Dorothea von Ertmann

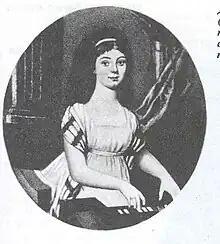

Dorothea Graumann was born in Frankfurt and married Stephan von Ertmann, an Austrian infantry officer, in 1798. The couple moved to Vienna, where Dorothea Ertmann began taking lessons with Ludwig van Beethoven; he called her his "Dorothea-Cecilia". He dedicated his Piano Sonata No. 28 (in A major, Op. 101, composed in 1816) to her, and she may also have been the intended recipient of his Immortal Beloved letters. Her only child, Franz Carl, died at a young age in March 1804. While she was in mourning, Beethoven invited her to his home and improvised on the piano for her for an hour in order to comfort her, saying "We will now talk to each other in tones". Ertmann premiered his Cello Sonata No. 3 on 5 March 1809 with Nikolaus Kraft. She and her husband moved to Milan in 1820, where she was visited by Felix Mendelssohn in 1831, but after her husband's death in 1835 she returned to Vienna where she died.